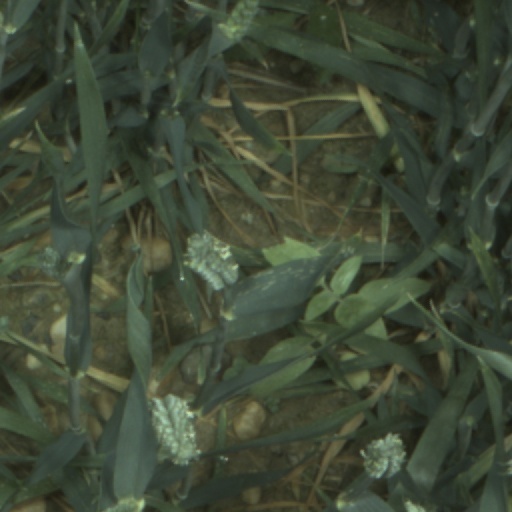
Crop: wheat